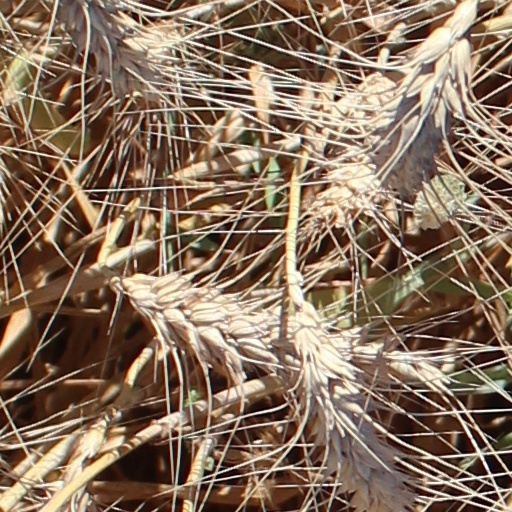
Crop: wheat